Anacostia Waterfront Corporation

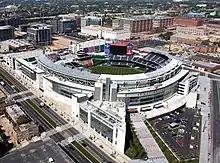
Nationals Park, with completed and under-construction buildings of the Baseball District in the background.

The AWC was a proponent of building Nationals Park, a new baseball stadium, to be the home field of the Washington Nationals Major League Baseball team. The stadium quickly became AWC's biggest redevelopment project, which the corporation called the "Baseball District." The AWC began negotiating in August 2005 to buy land near the ballpark to spur development and turn the area around the stadium into an attraction similar to the area around the Verizon Center in Chinatown. A site with hotels, office space, parks, residential housing, retail shops, and restaurants was envisioned. As part of its development effort, the AWC feuded publicly with the D.C. Sports and Entertainment Commission, calling for underground rather than surface parking. The Washington Nationals' ownership also demanded above-ground parking. A deal was struck in June 2006 to build both parking garages above-ground and surround them with high-rise condominium buildings so they would not be eyesores. When the deal collapsed three months later, the AWC tried to buy the land for $1 million.